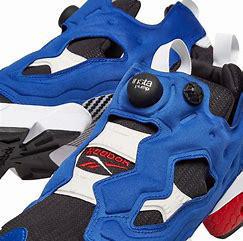
Brand: Reebok
Model: Instapump Fury OG